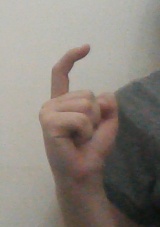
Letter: ra